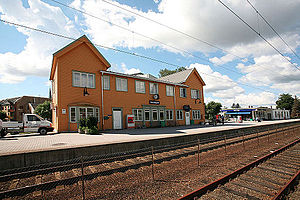
Sandefjord Station
Sandefjord Station er en jernbanestation på Vestfoldbanen, der ligger i bykommunen Sandefjord i Norge. Stationen åbnede sammen med banen 7. december 1881. Stationen består af flere spor med to perroner, en stationsbygning opført i gulmalet træ efter tegninger af Balthazar Lange og en Narvesen-kiosk. Den ligger 14,5 meter over havet, 139,52 km fra Oslo S.